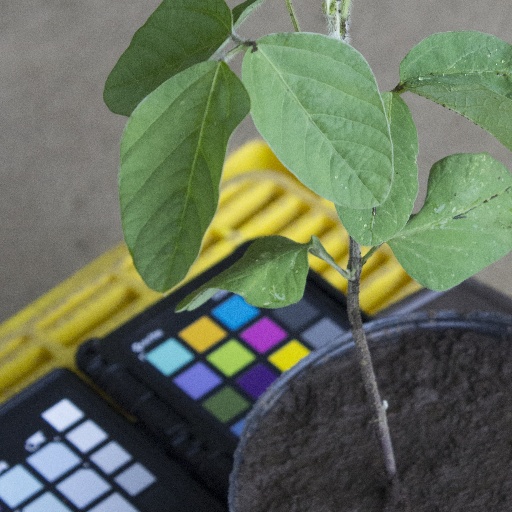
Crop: soybean